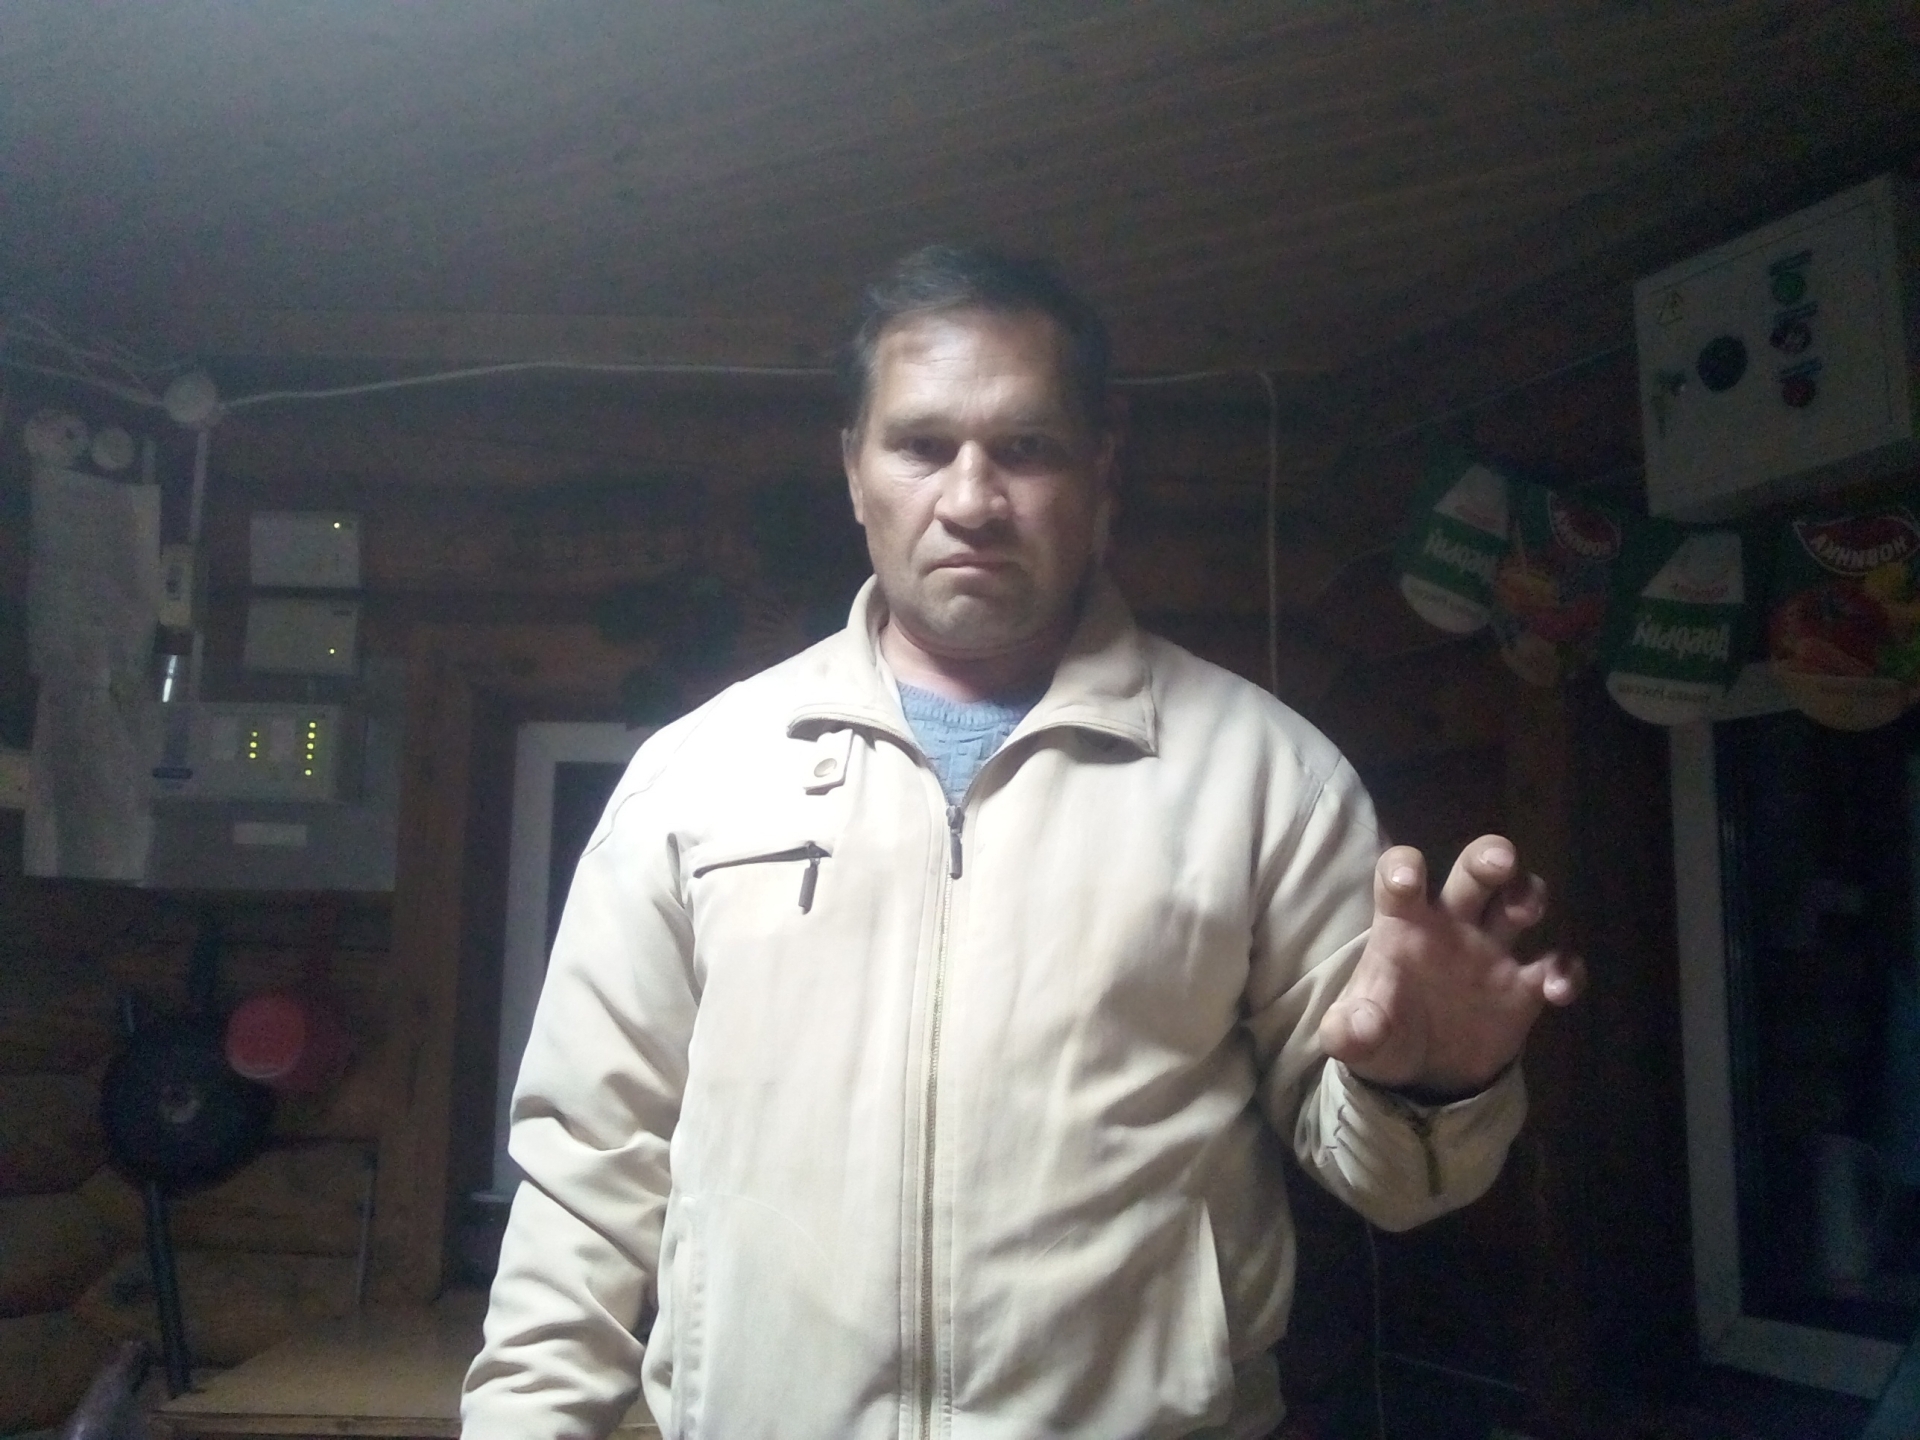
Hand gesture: grabbing